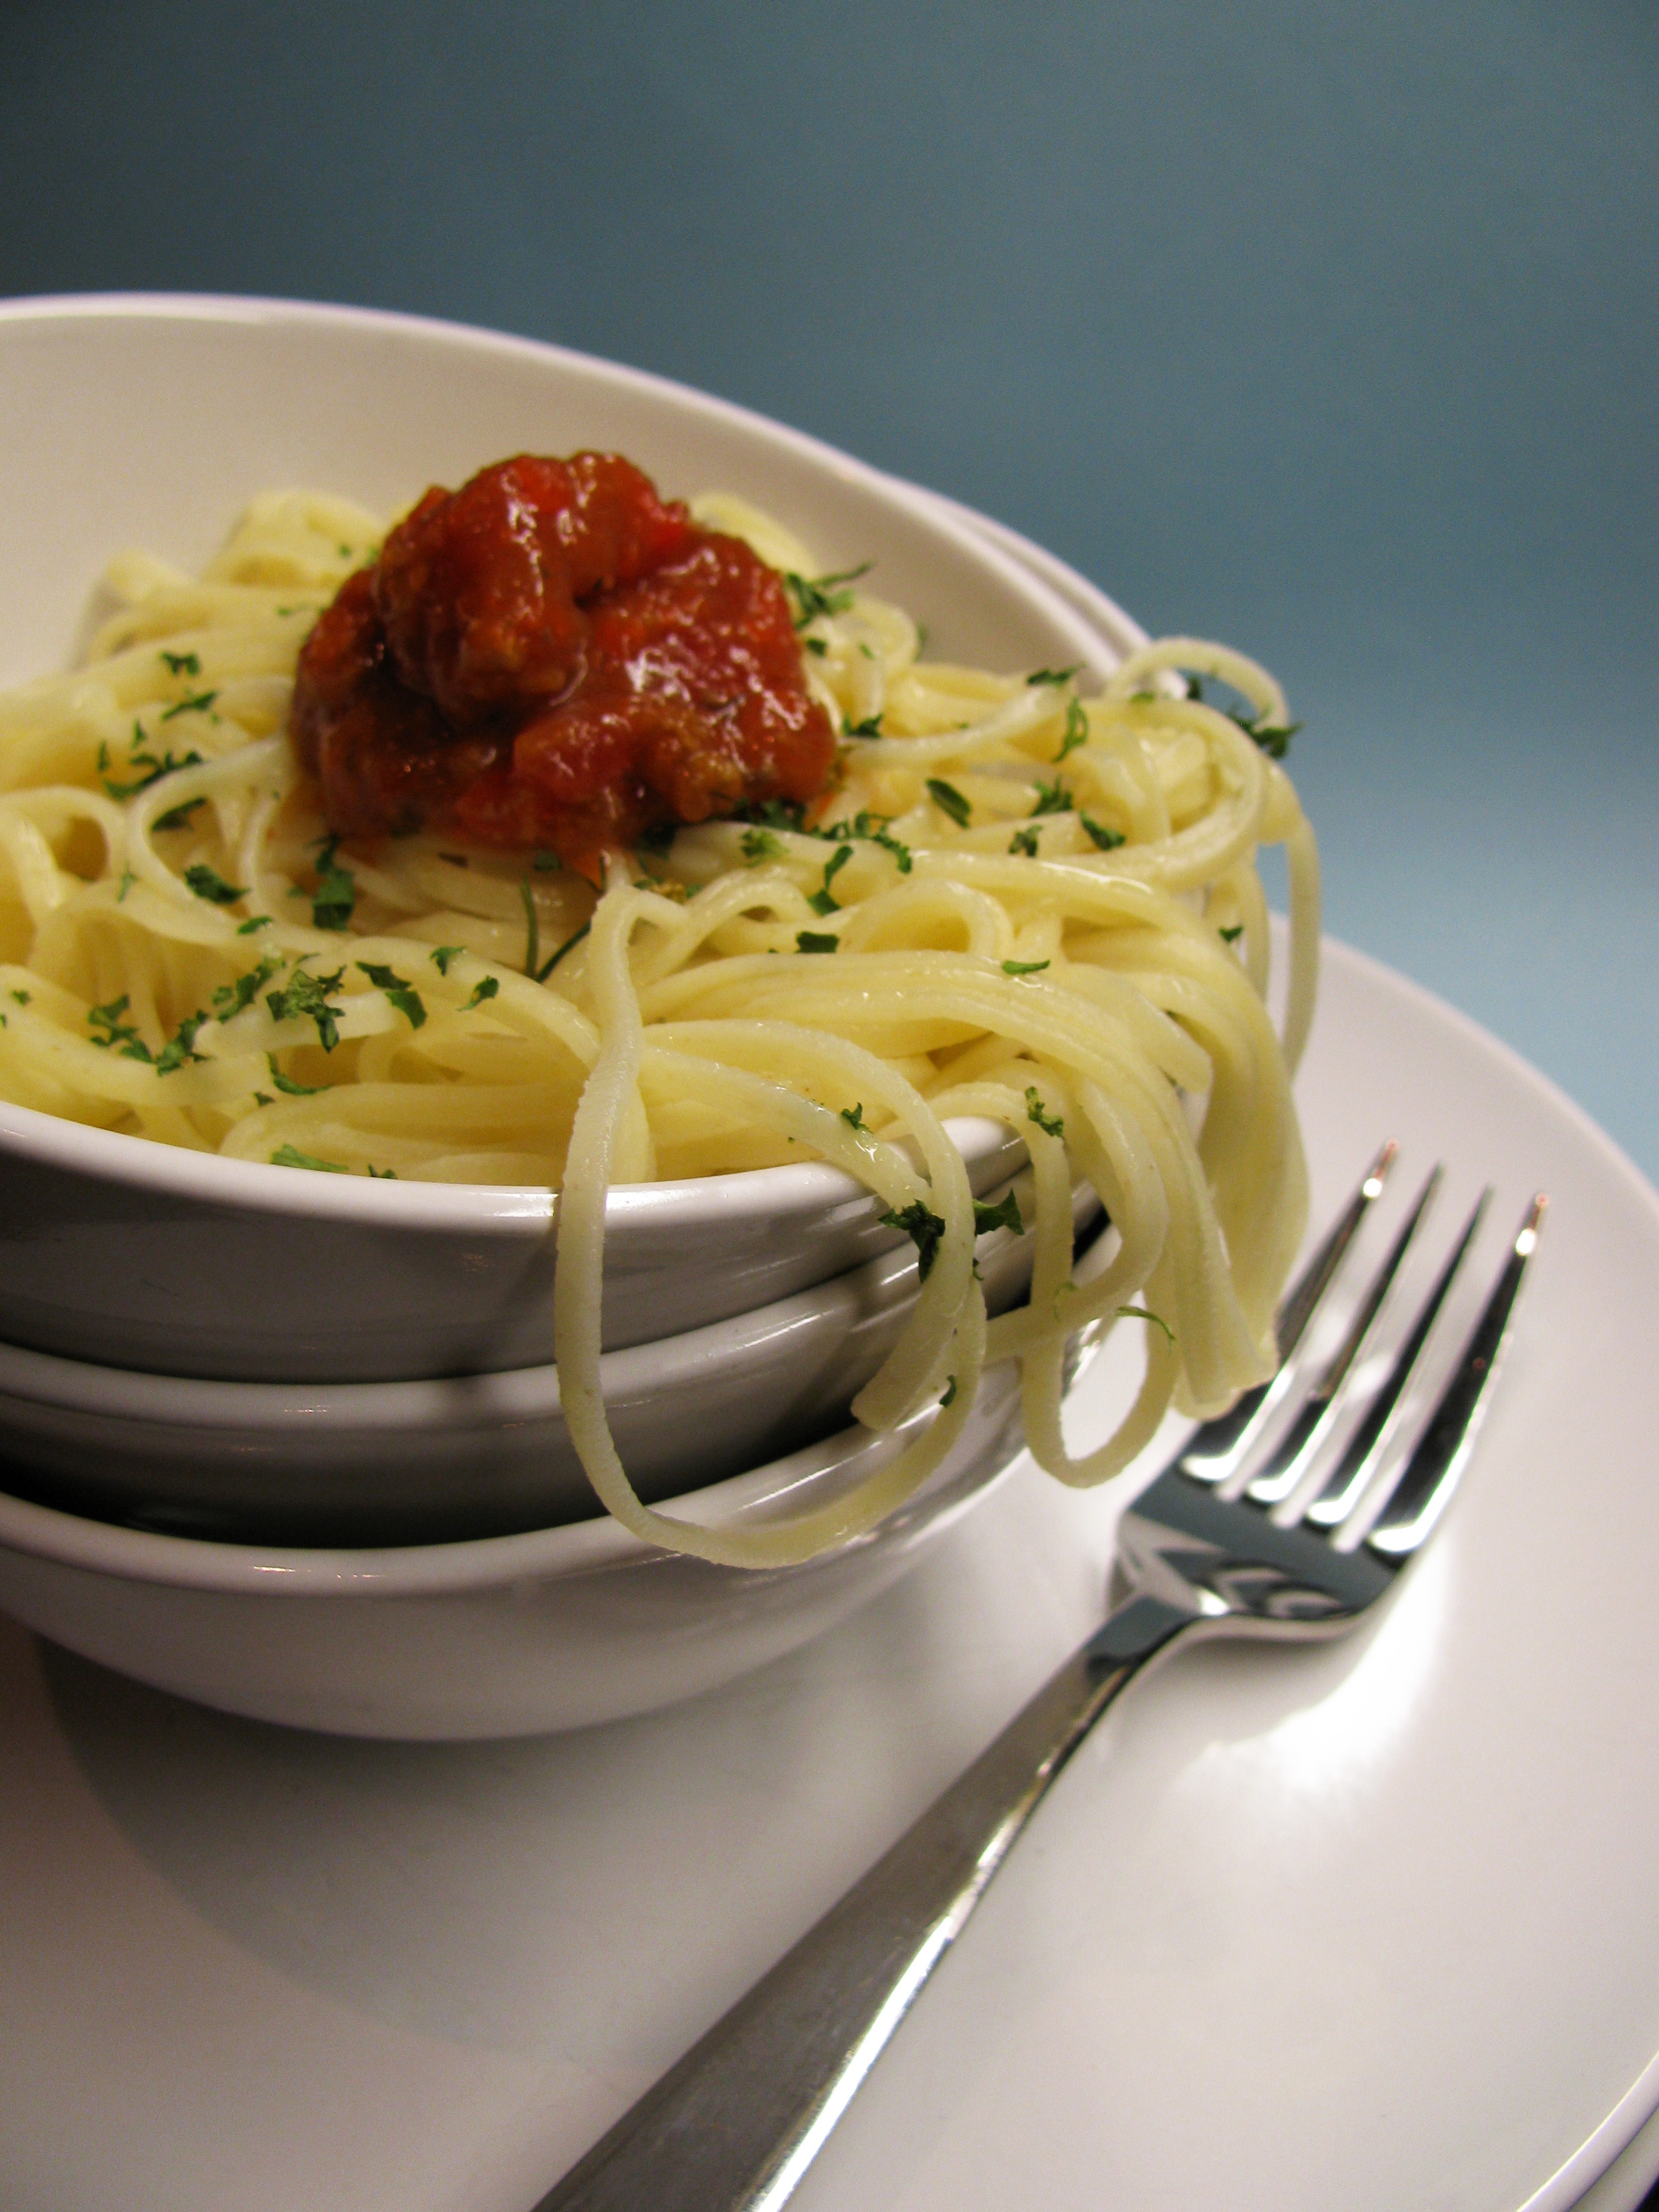
dish, food, produce, fresh, meat, lunch, cuisine, delicious, pasta, tomato, cooked, dishes, dinner, spaghetti, italian, italian food, meatball, carbonara, european food